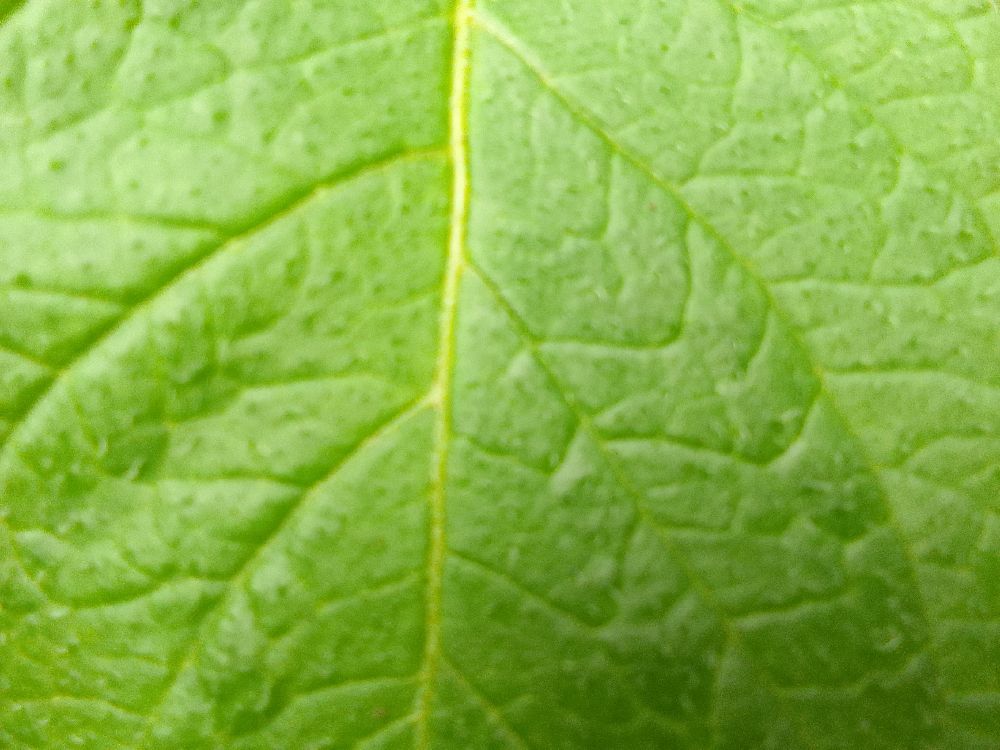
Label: Healthy